New Jersey Route 154

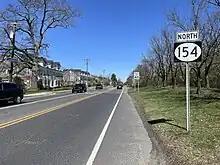
Route 154 northbound past CR 671 in Cherry Hill

Route 154 begins at an intersection with CR 561 (Haddonfield-Berlin Road) in the township of Cherry Hill. The site of the former Cherry Hill Arena, now occupied by a shopping center, lies on the route's east side at its beginning. The highway progresses northward as Brace Road, passing through some large commercial districts and to the east of Tyndall Village. The route continues, passing several small commercial businesses until approaching an intersection with CR 671 (Kresson Road) in the northeast portion of Tyndall Village. Route 154 continues northward, passing to the east of several more commercial buildings, while the surroundings become woodland to the northwest and east for a short distance. The route continues northward, passing Kingsway Circle Park before becoming moderately developed with homes and businesses.